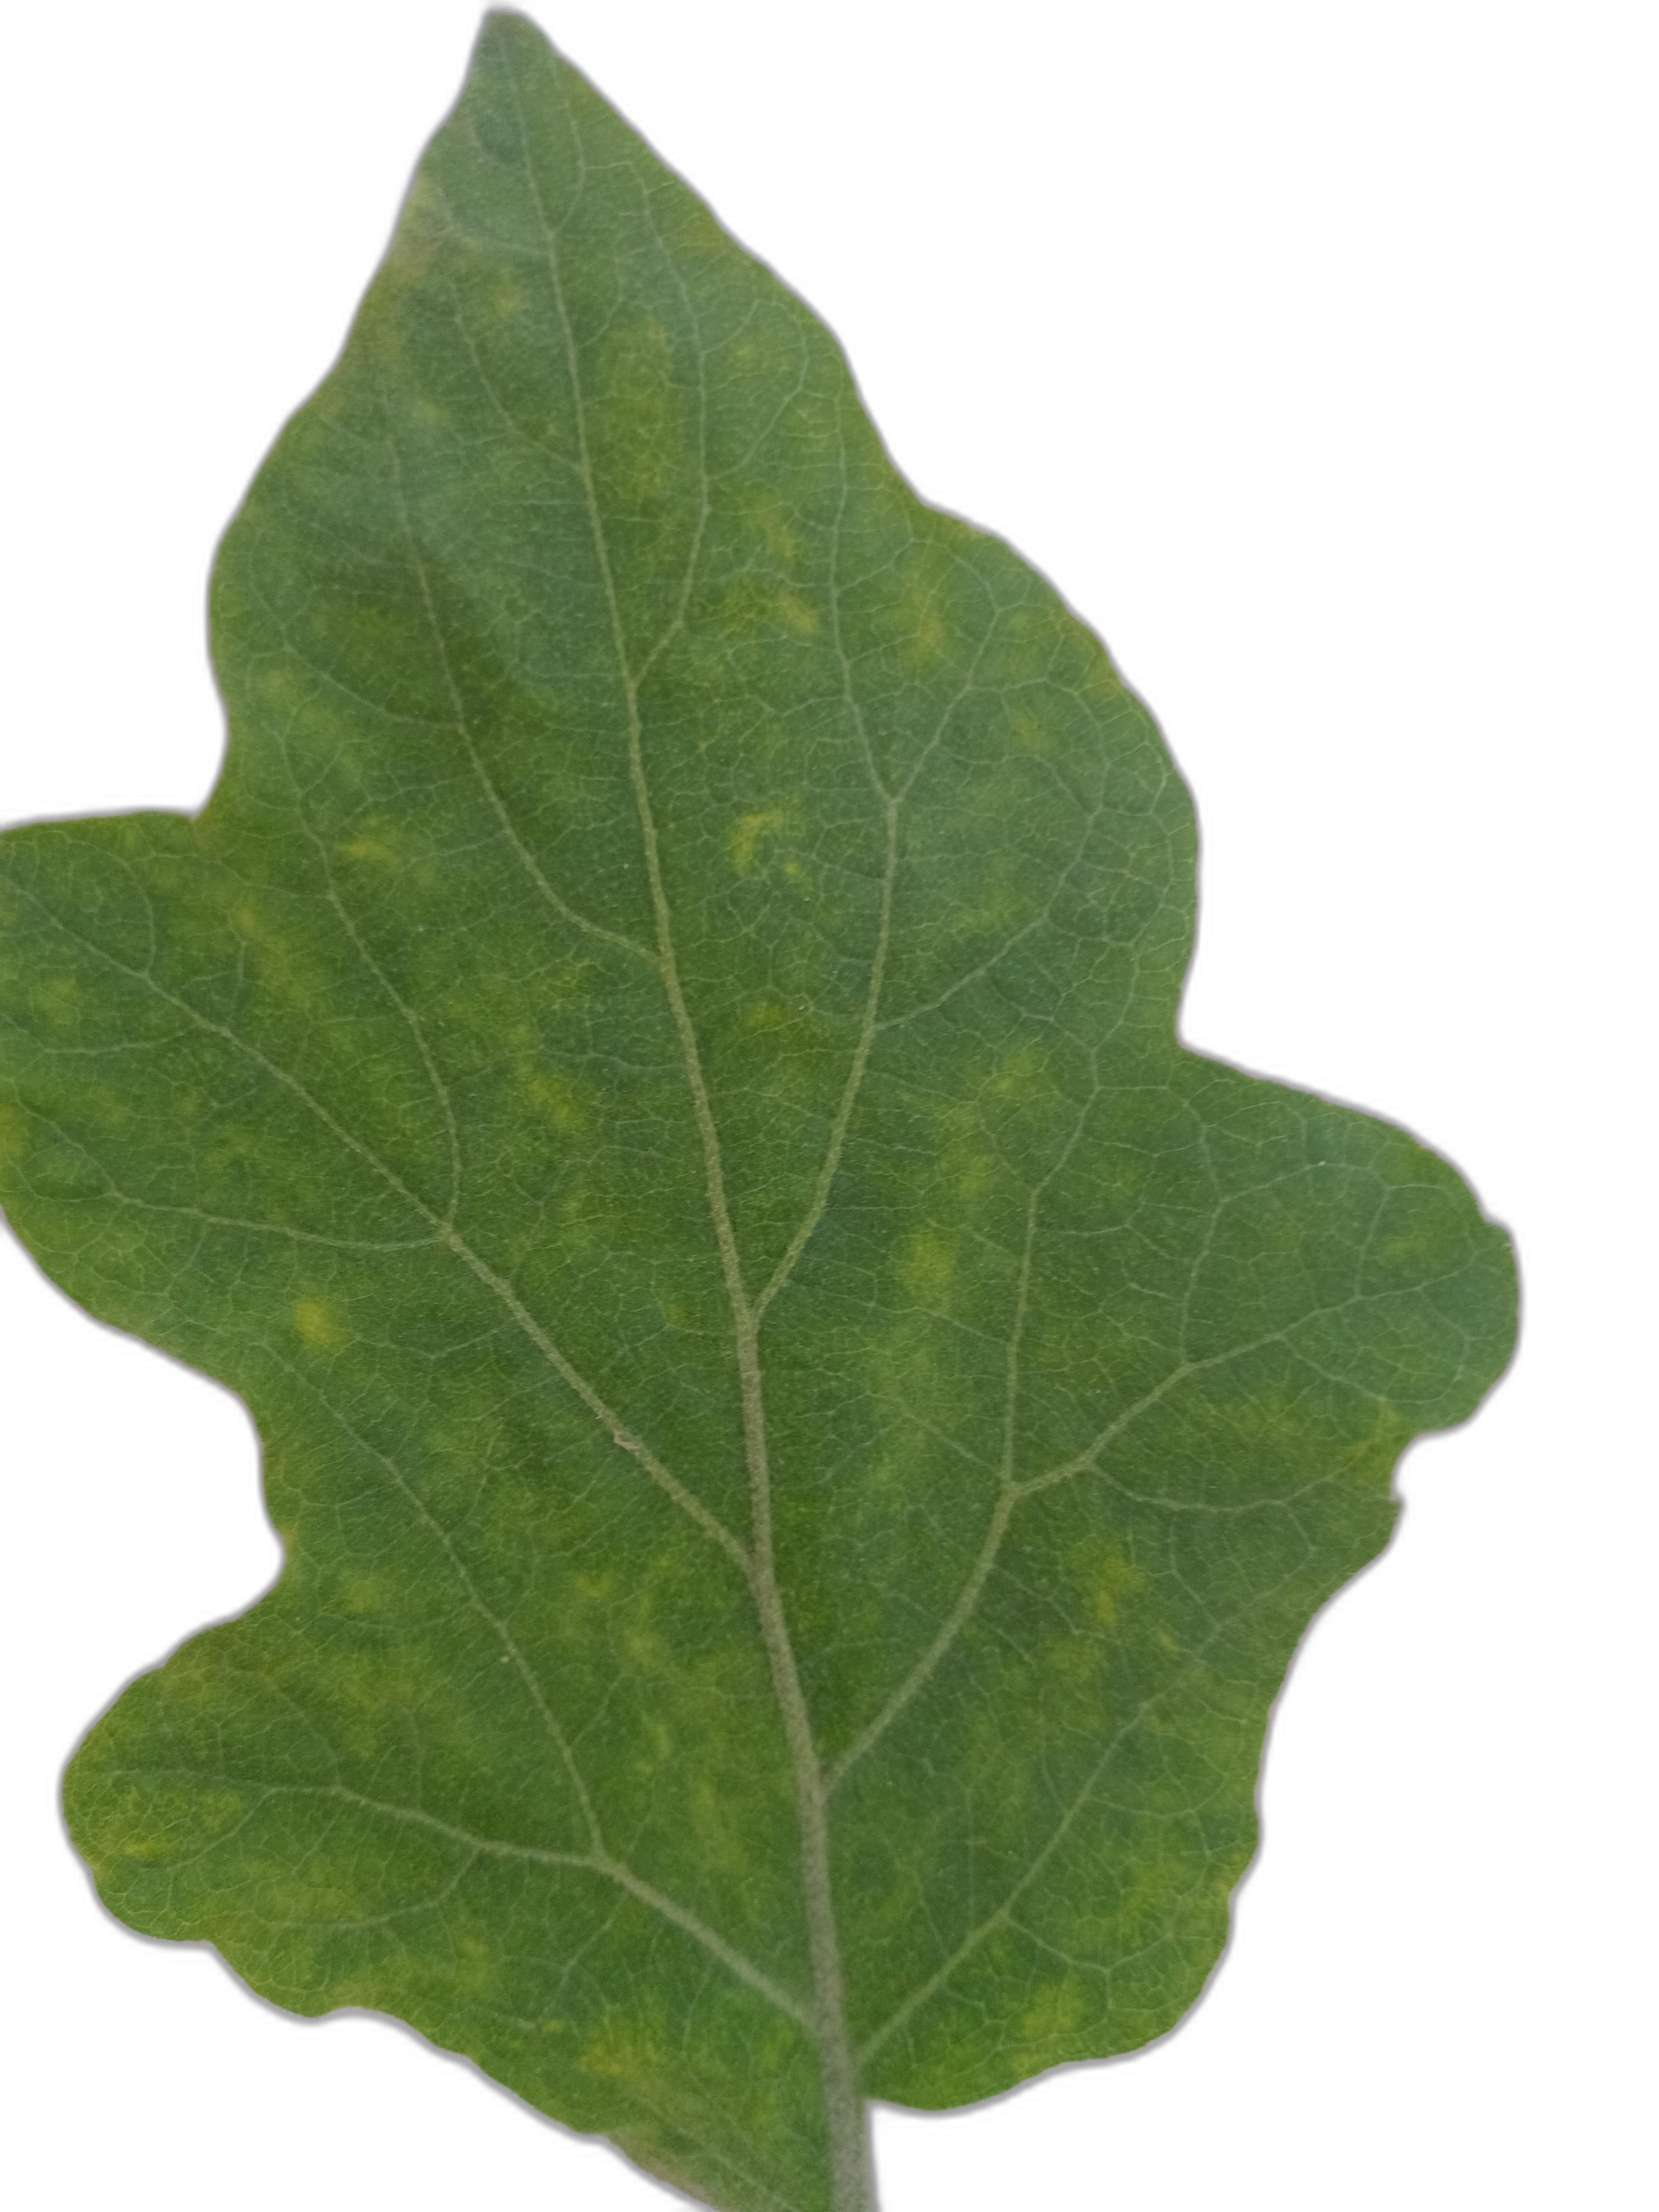
Label: Healthy Leaf